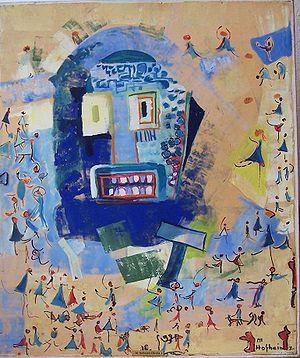
Danse autour le veau doré, Peinture à l'huile, 56x67 cm, 1962 (WV-Nr.2756), de Margret Hofheinz-Döring